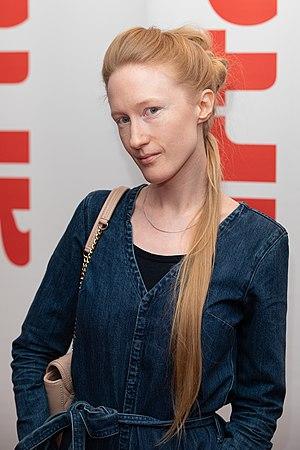
Britta Thie à la réception d'Arte à l'occasion de la Berlinale 2019]